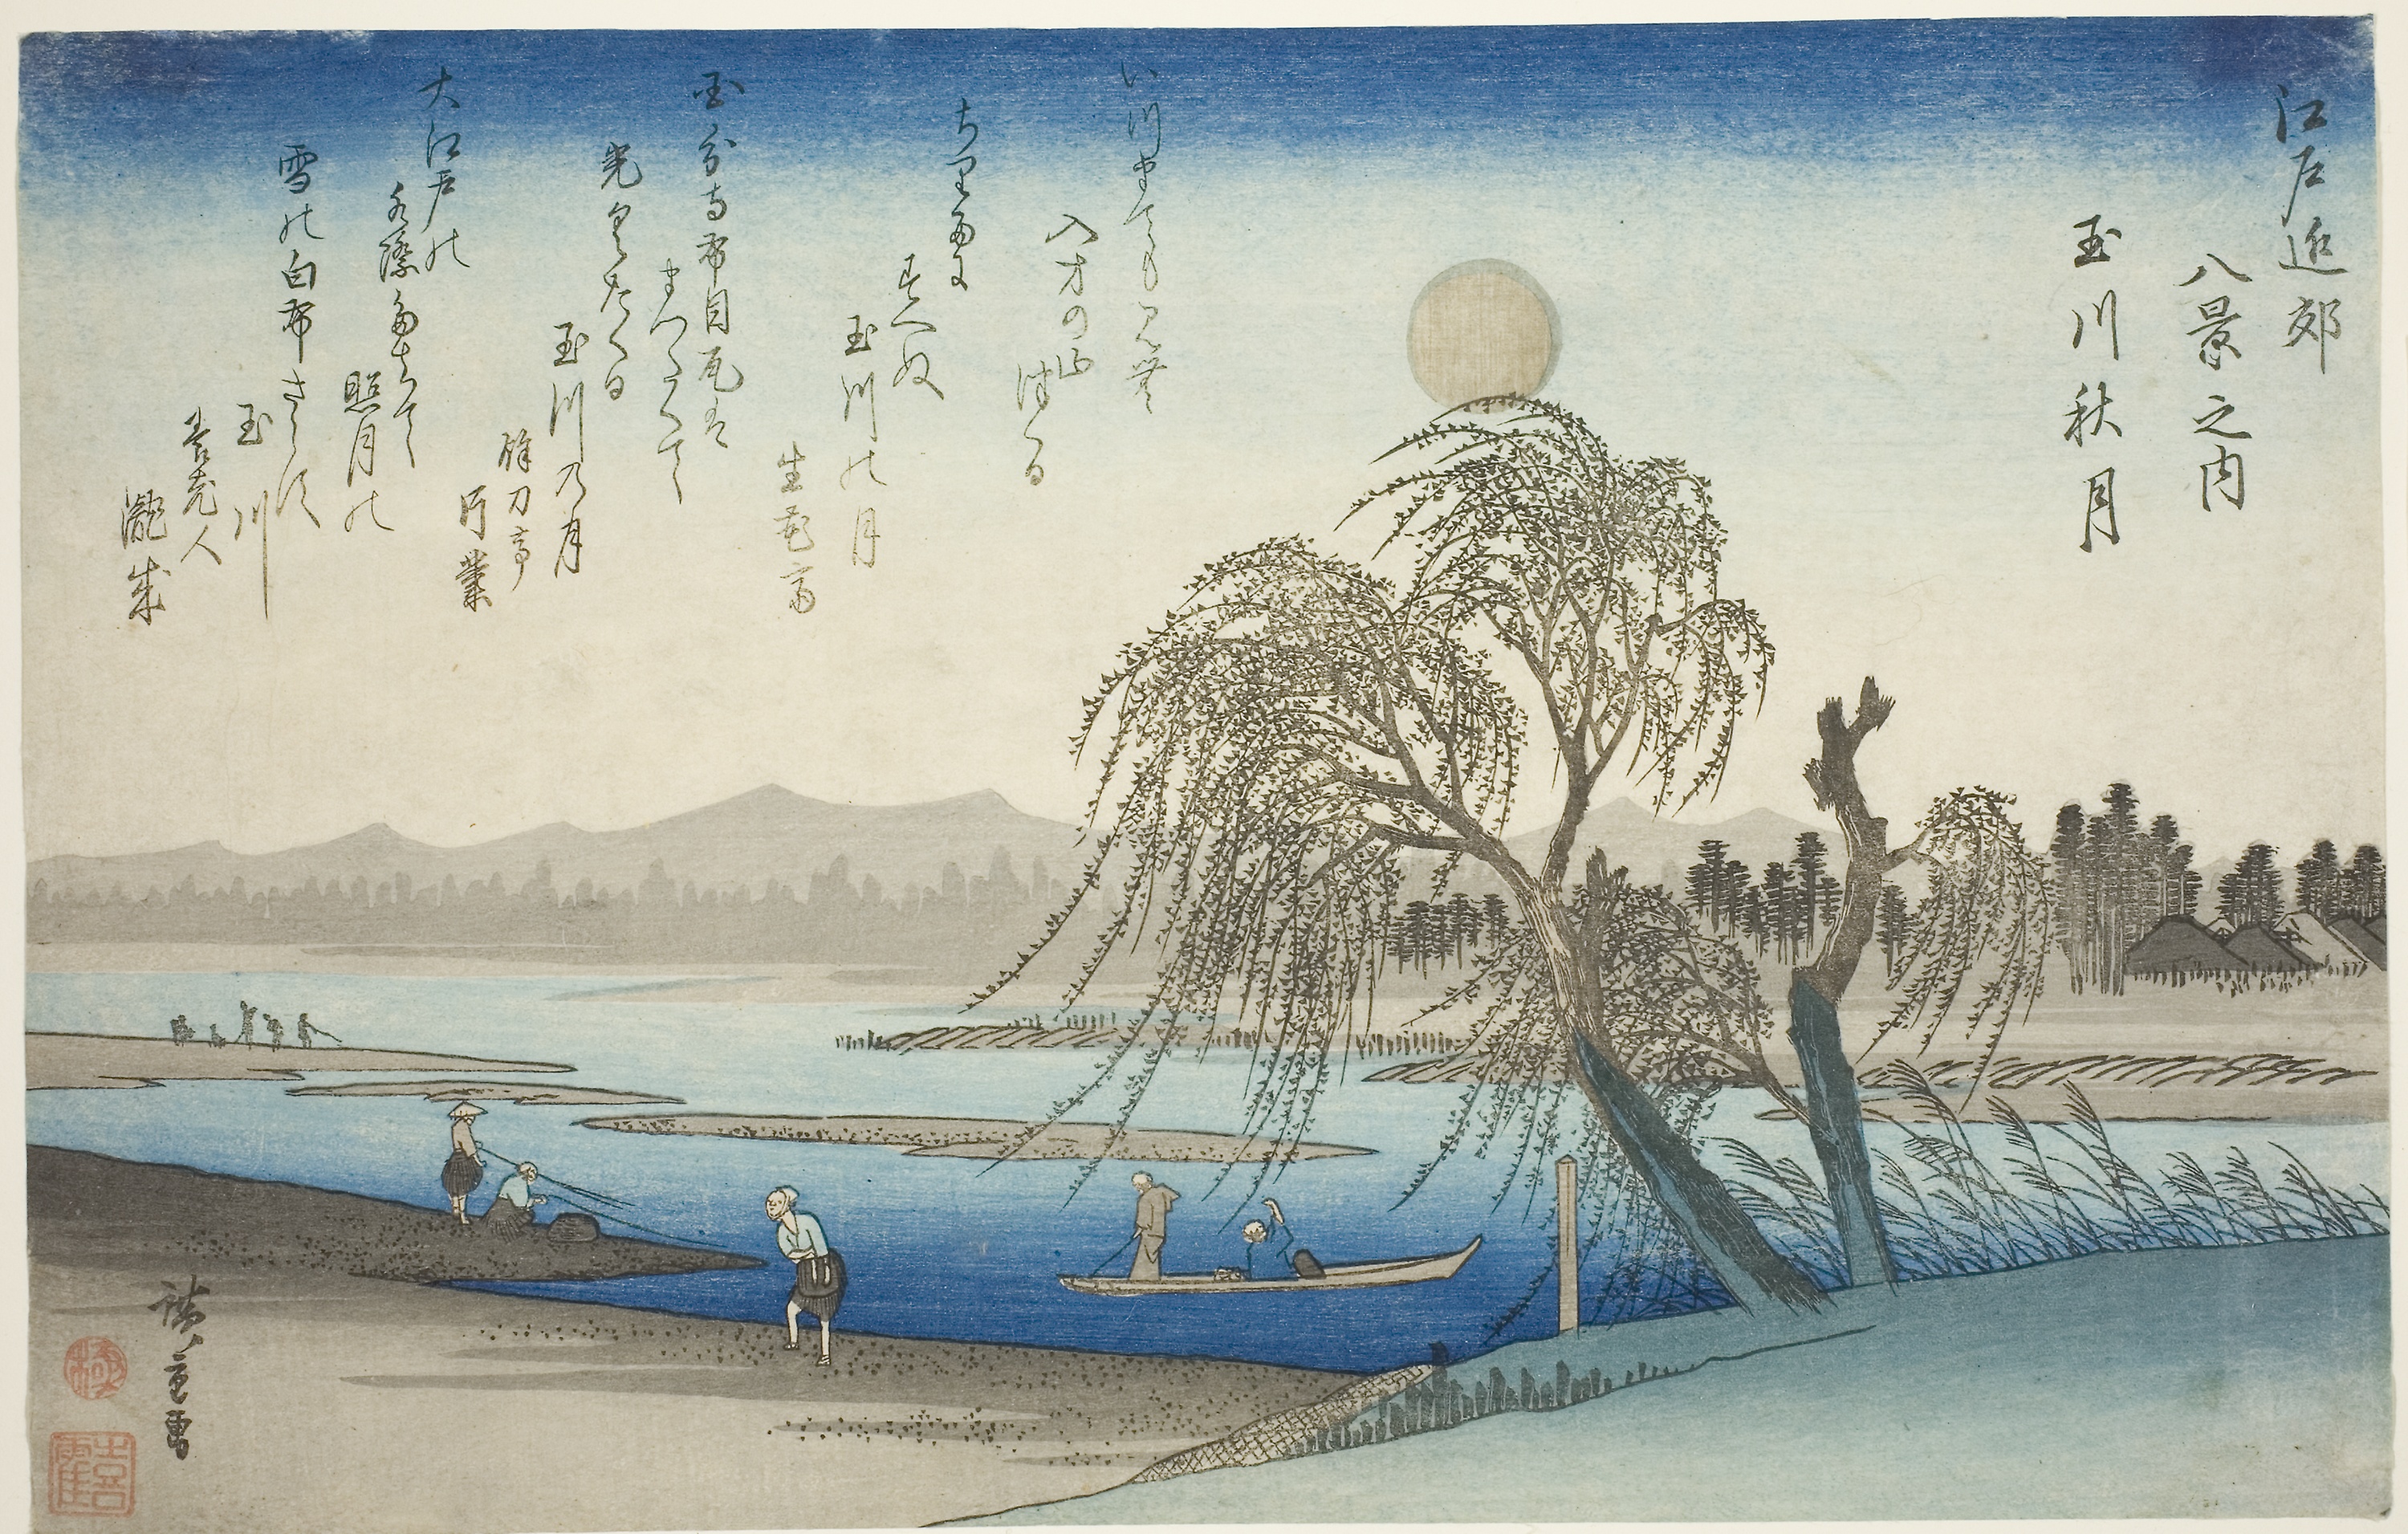
water, watercolor paint, painting, sky, tree, paint, art, visual arts, sea, stock photography, illustration, calm, artwork